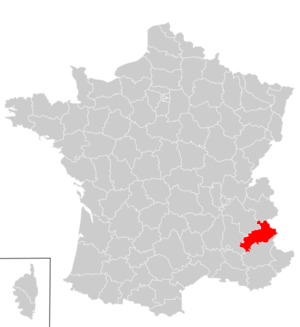
Localizacion dau departament deis auteis-Aups en França.